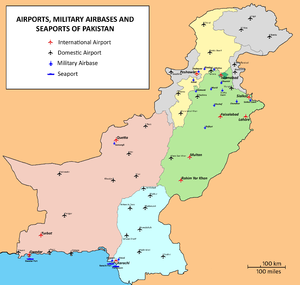
Les transports au Pakistan circulent grâce à l'ensemble des routes nationales, des autoroutes, des chemins de fer, et des aéroports qui constituent le mode de transport pakistanais.